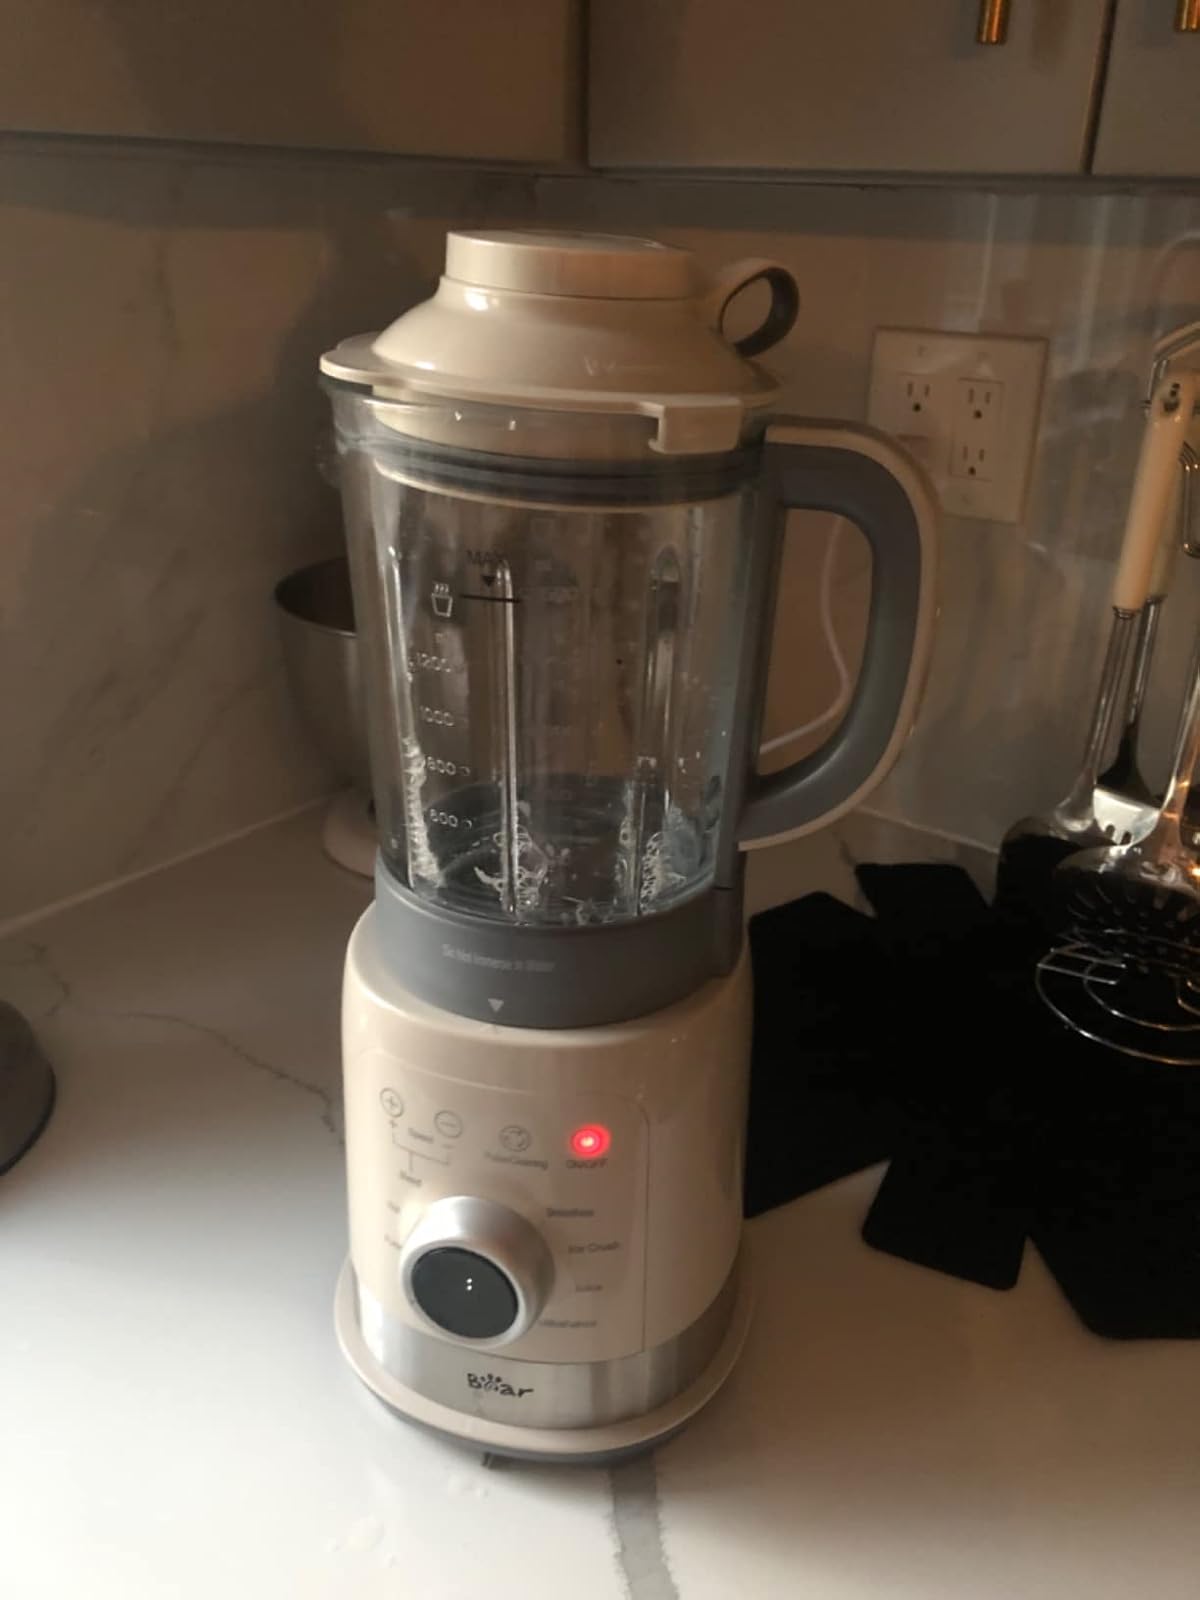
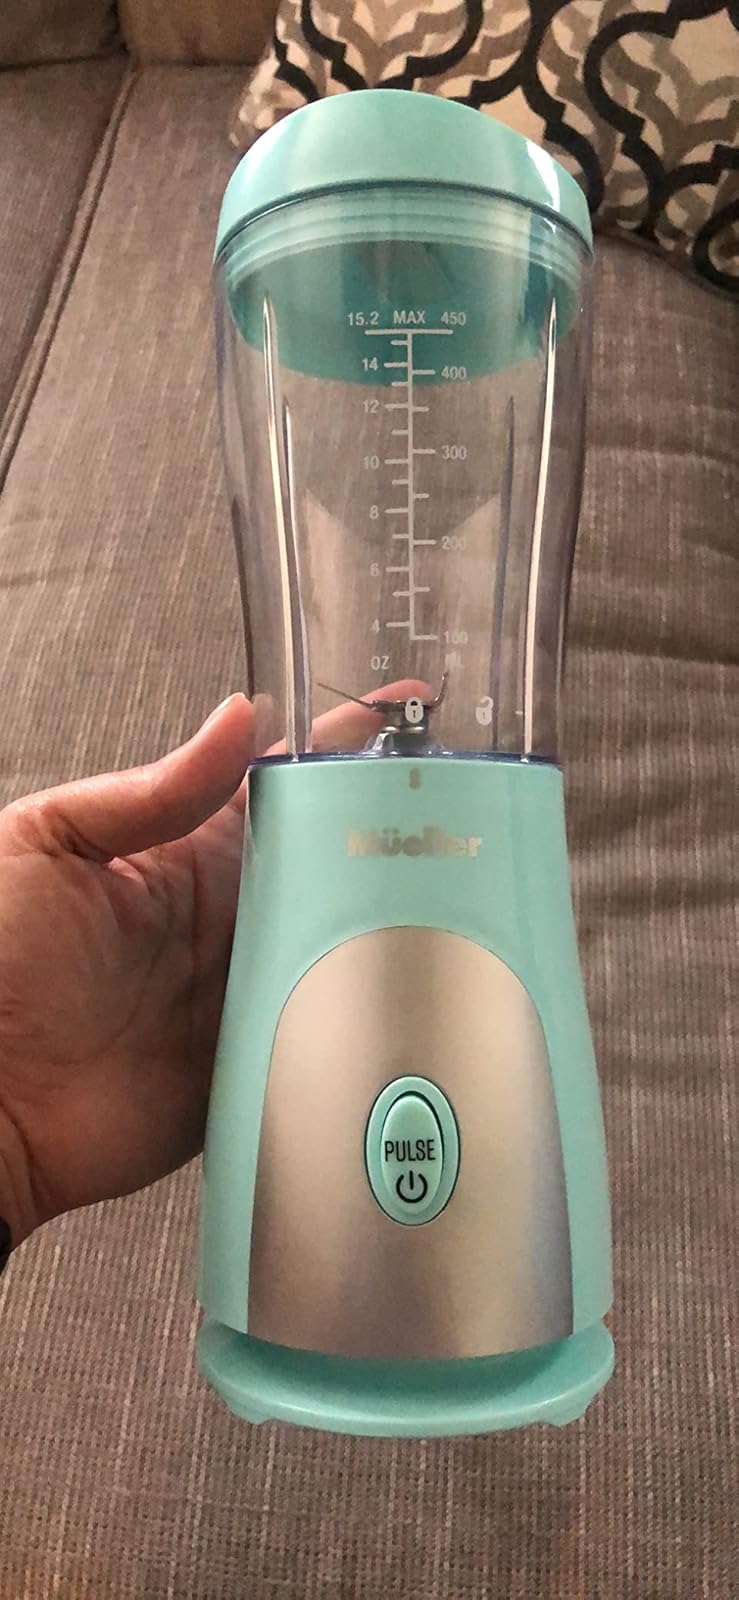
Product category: items_blender
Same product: no